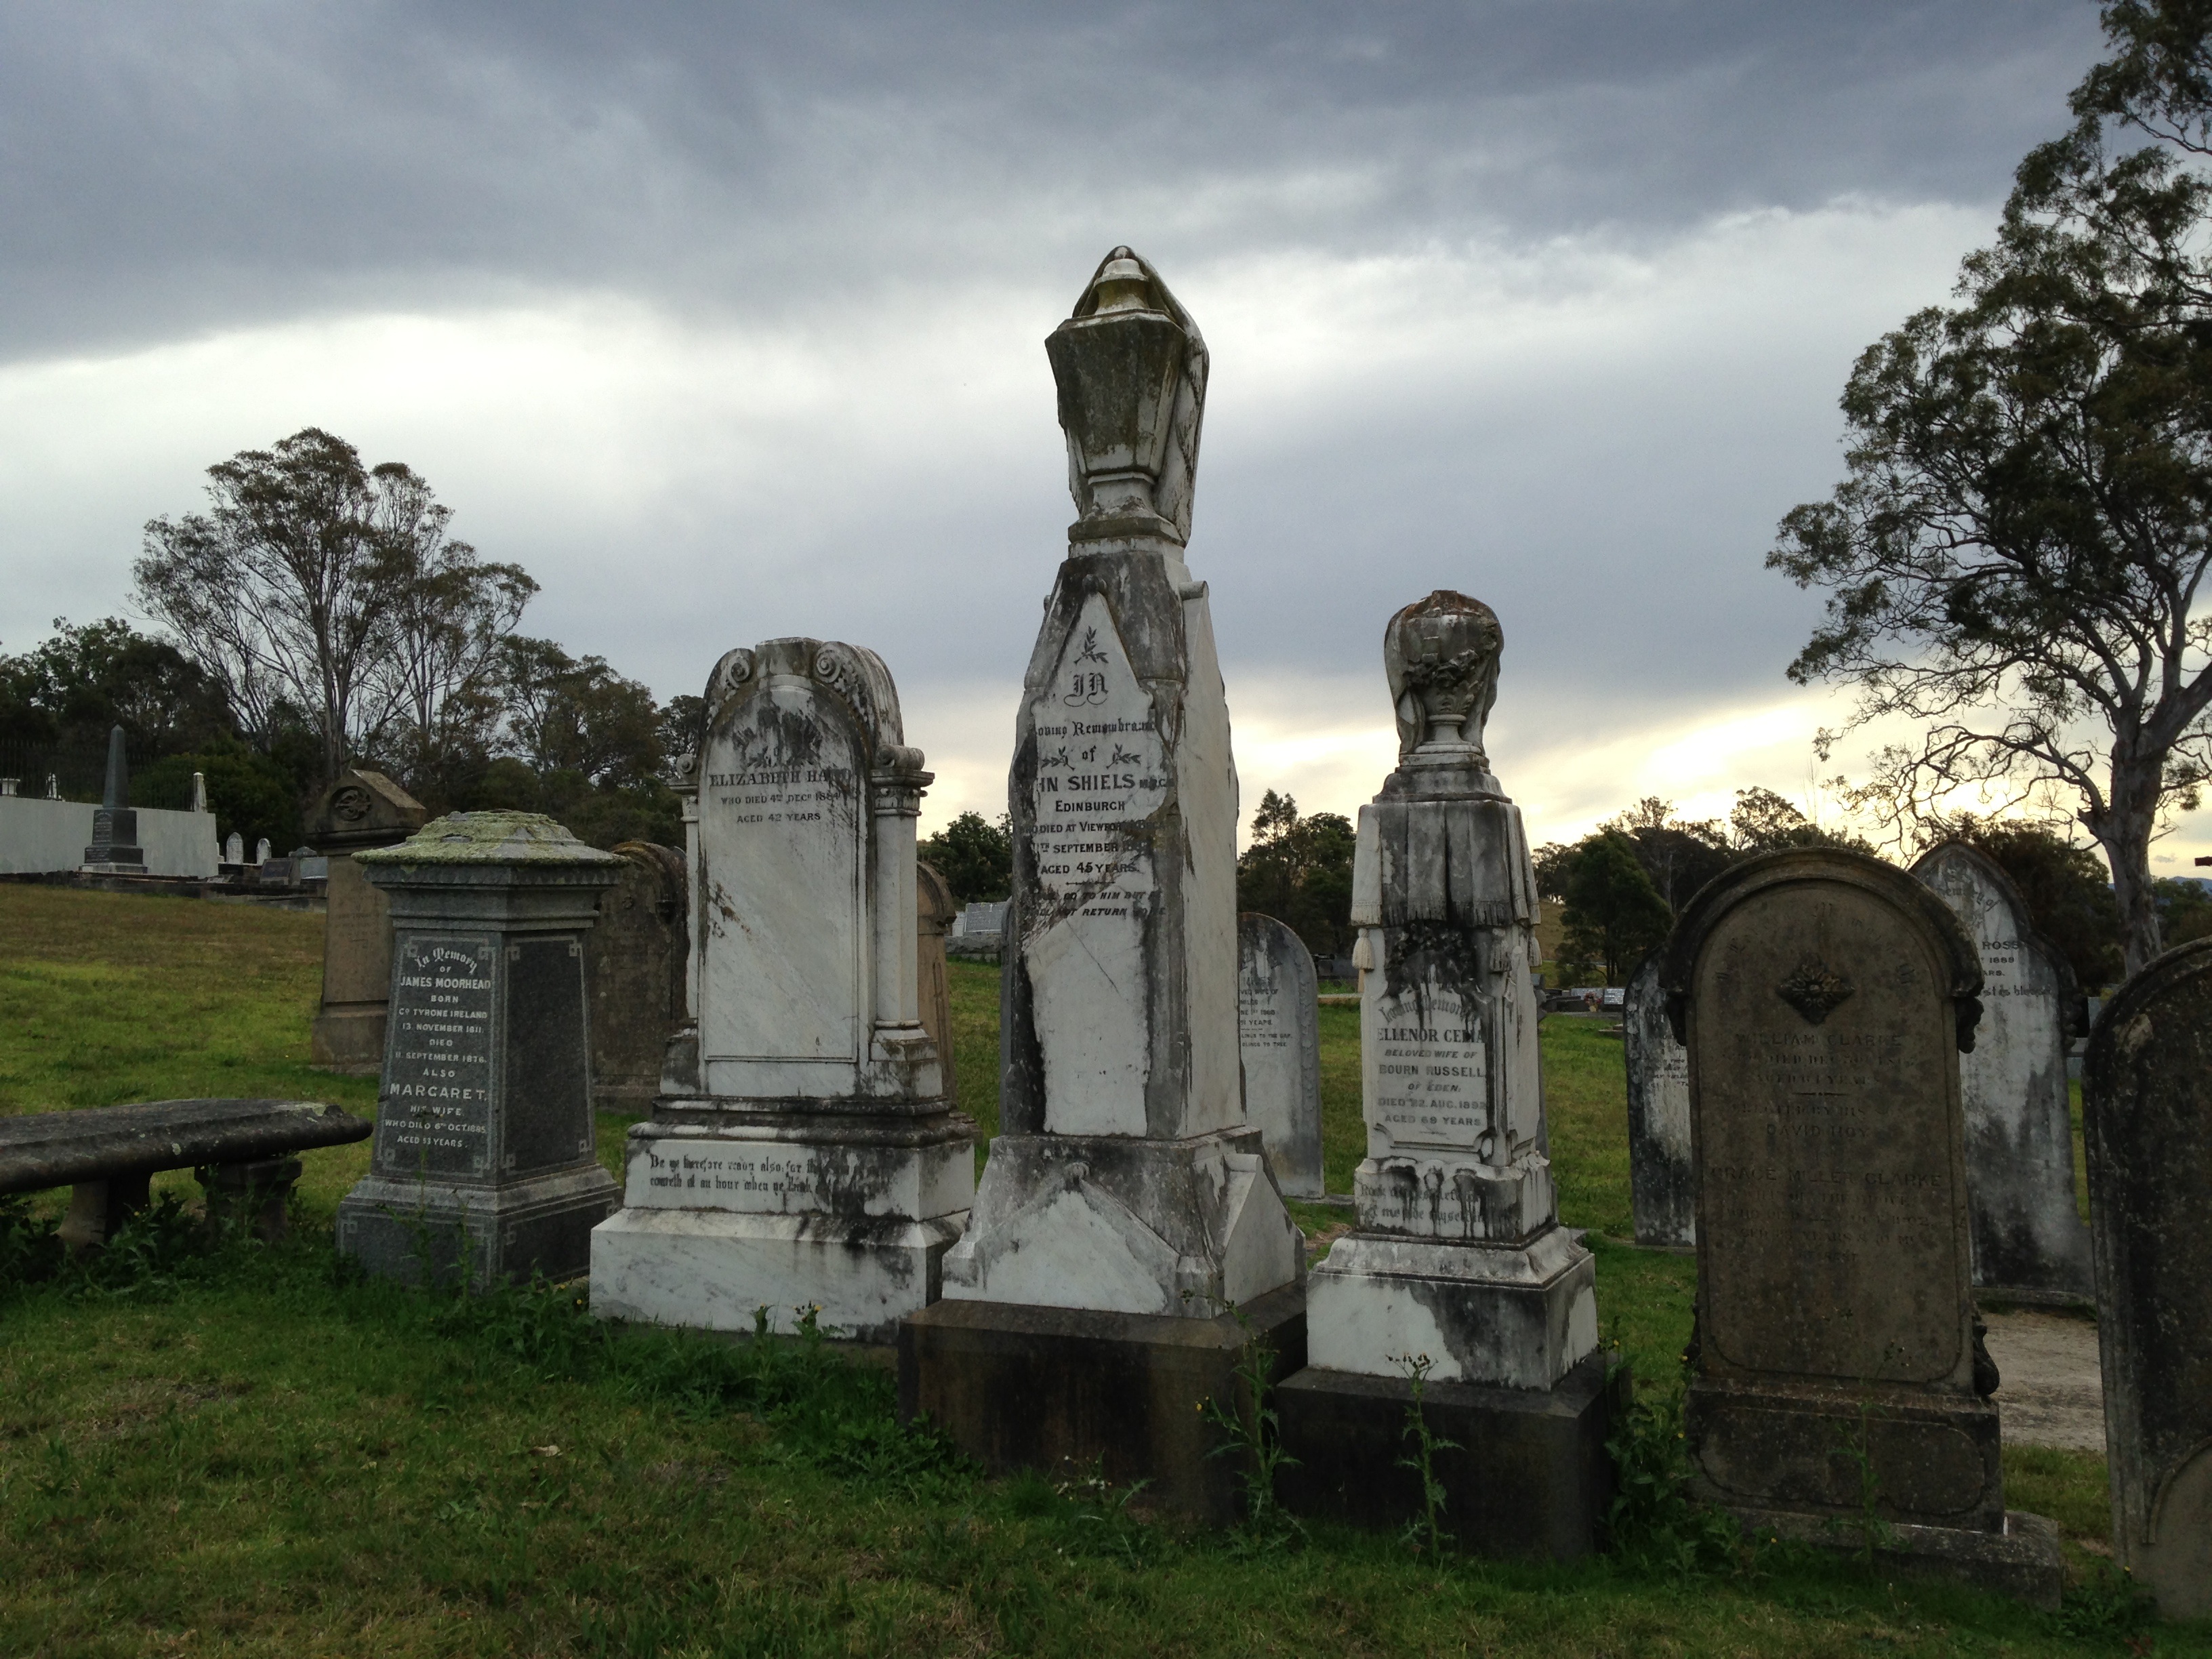
architecture, vintage, antique, old, stone, monument, statue, heaven, symbol, artistic, peace, religion, ancient, cemetery, christian, dead, tombstone, death, praying, pray, grave, sad, sculpture, religious, catholic, memorial, angel, graveyard, classical, ruins, head, marble, expression, culture, holy, tomb, spirit, spirituality, ancient history, geographical feature